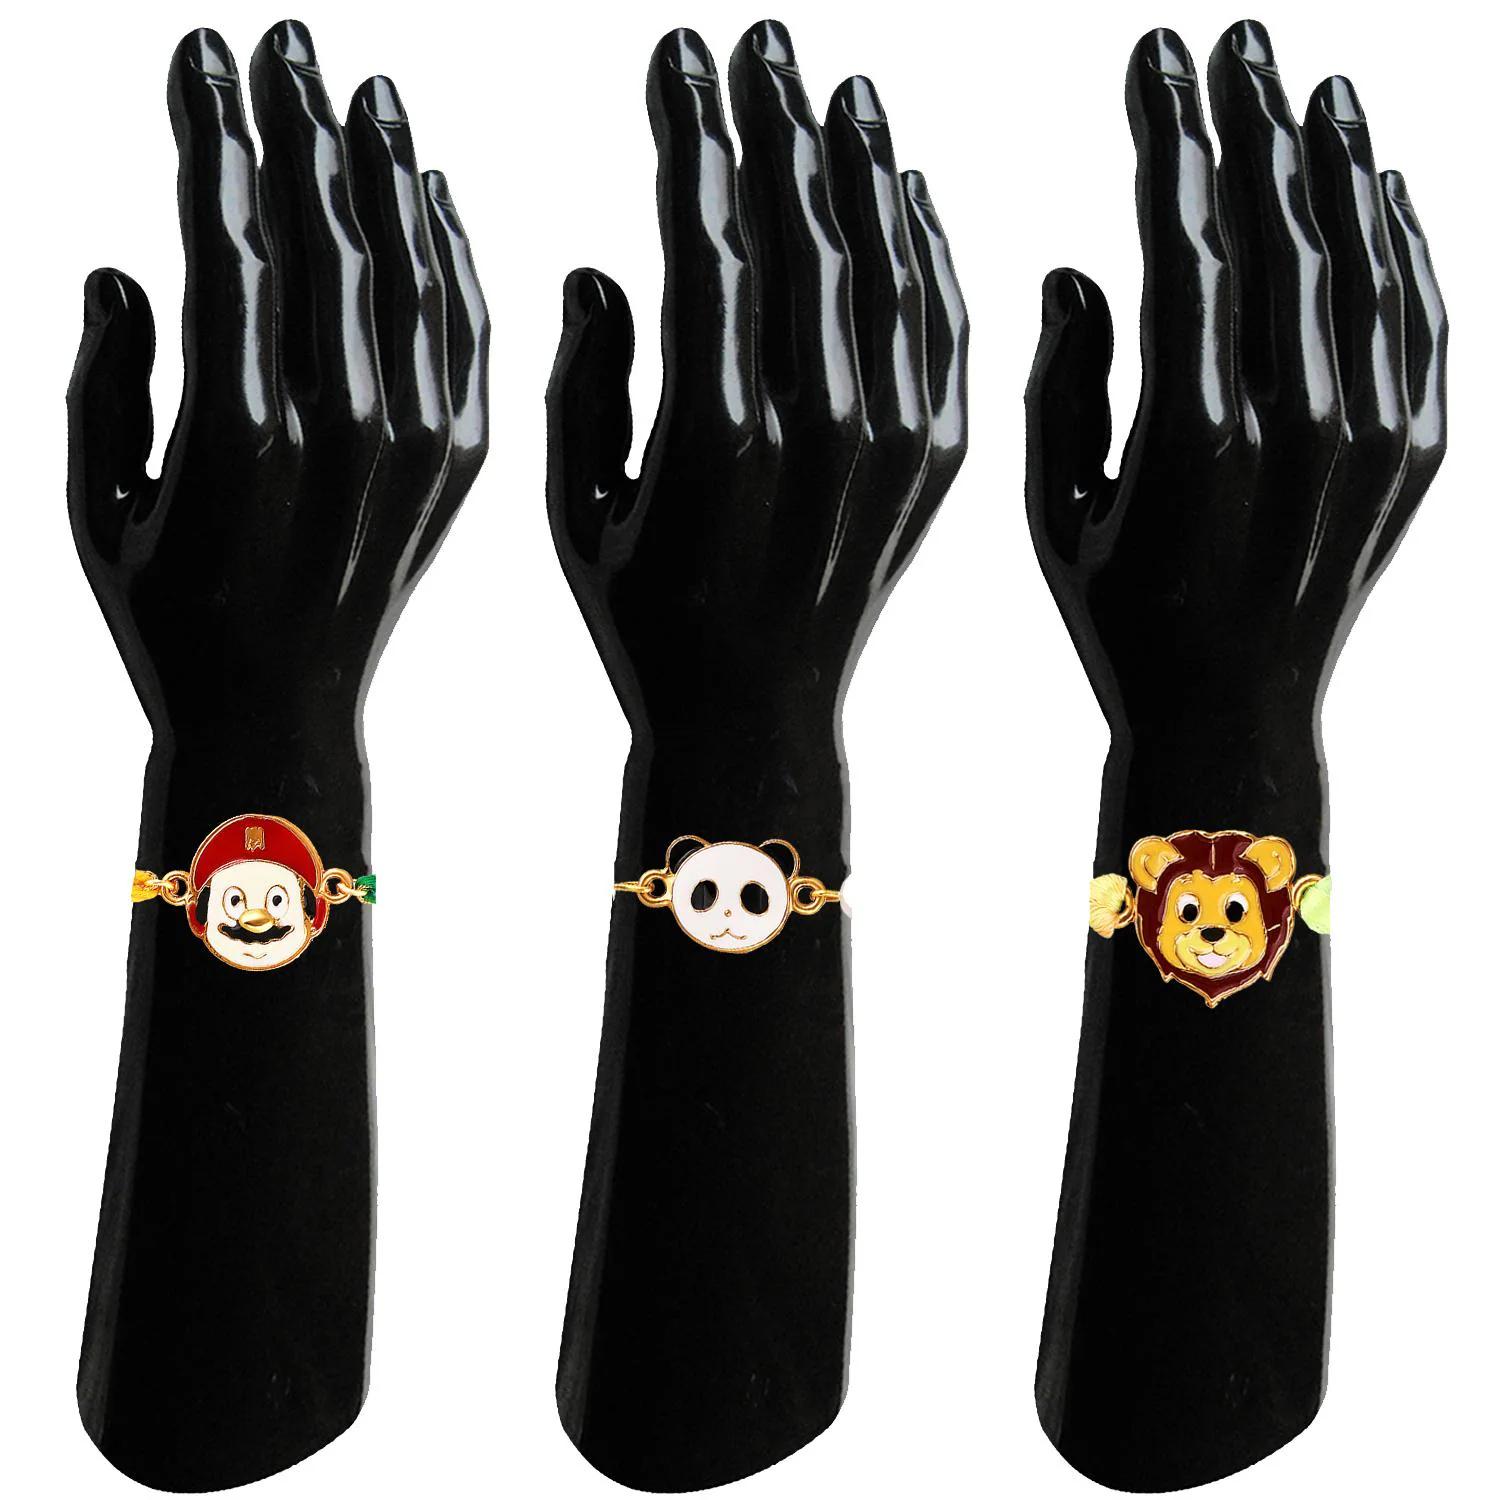
 Mahi Combo of Childerns Favourite Cartoon 3 Rakhis with Meena Enamel for Chota Bhai, Kids, Brother (RCO1105693G)
Type: Rakhis
Brand: Mahi
Price: Rs. 319
 Celebrate Raksha Bandhan with our exquisitely crafted Rakhi, designed to strengthen the bond between siblings. This traditional Rakhi features intricate beadwork and durable thread, ensuring it stands the test of time. Handmade with care, each Rakhi is a unique and meaningful gift for your brother. Each Rakhi carries heartfelt blessings and good wishes for your brother's well-being and success. Celebrates the bond of love and protection between siblings, a cherished tradition in Indian culture.
Features: The Rakhi is adorned with vibrant colors and attractive embellishments that add a touch of elegance to the celebration.,Content in Box : 3 Rakhi's ; Cultural Significance: This beautiful Rakhi will acknowledge your love for Your Brother with the promise that your bond with him will grow stronger as time goes on.,Vibrant Colors: Adding bright and playful colors to the celebration will make it stand out and make it more enjoyable.,Celebrate the bond of love and protection with our exquisite Rakhis. Share the joy of Raksha Bandhan Festival with this beautiful Rakhi, a token of love, protection and blessings.,Adjustable Size and Easy to tie: Designed to fit wrists of all sizes. It is simple and easy to tie the Rakhi securely and effortlessly.
Included: 3 Rakhis